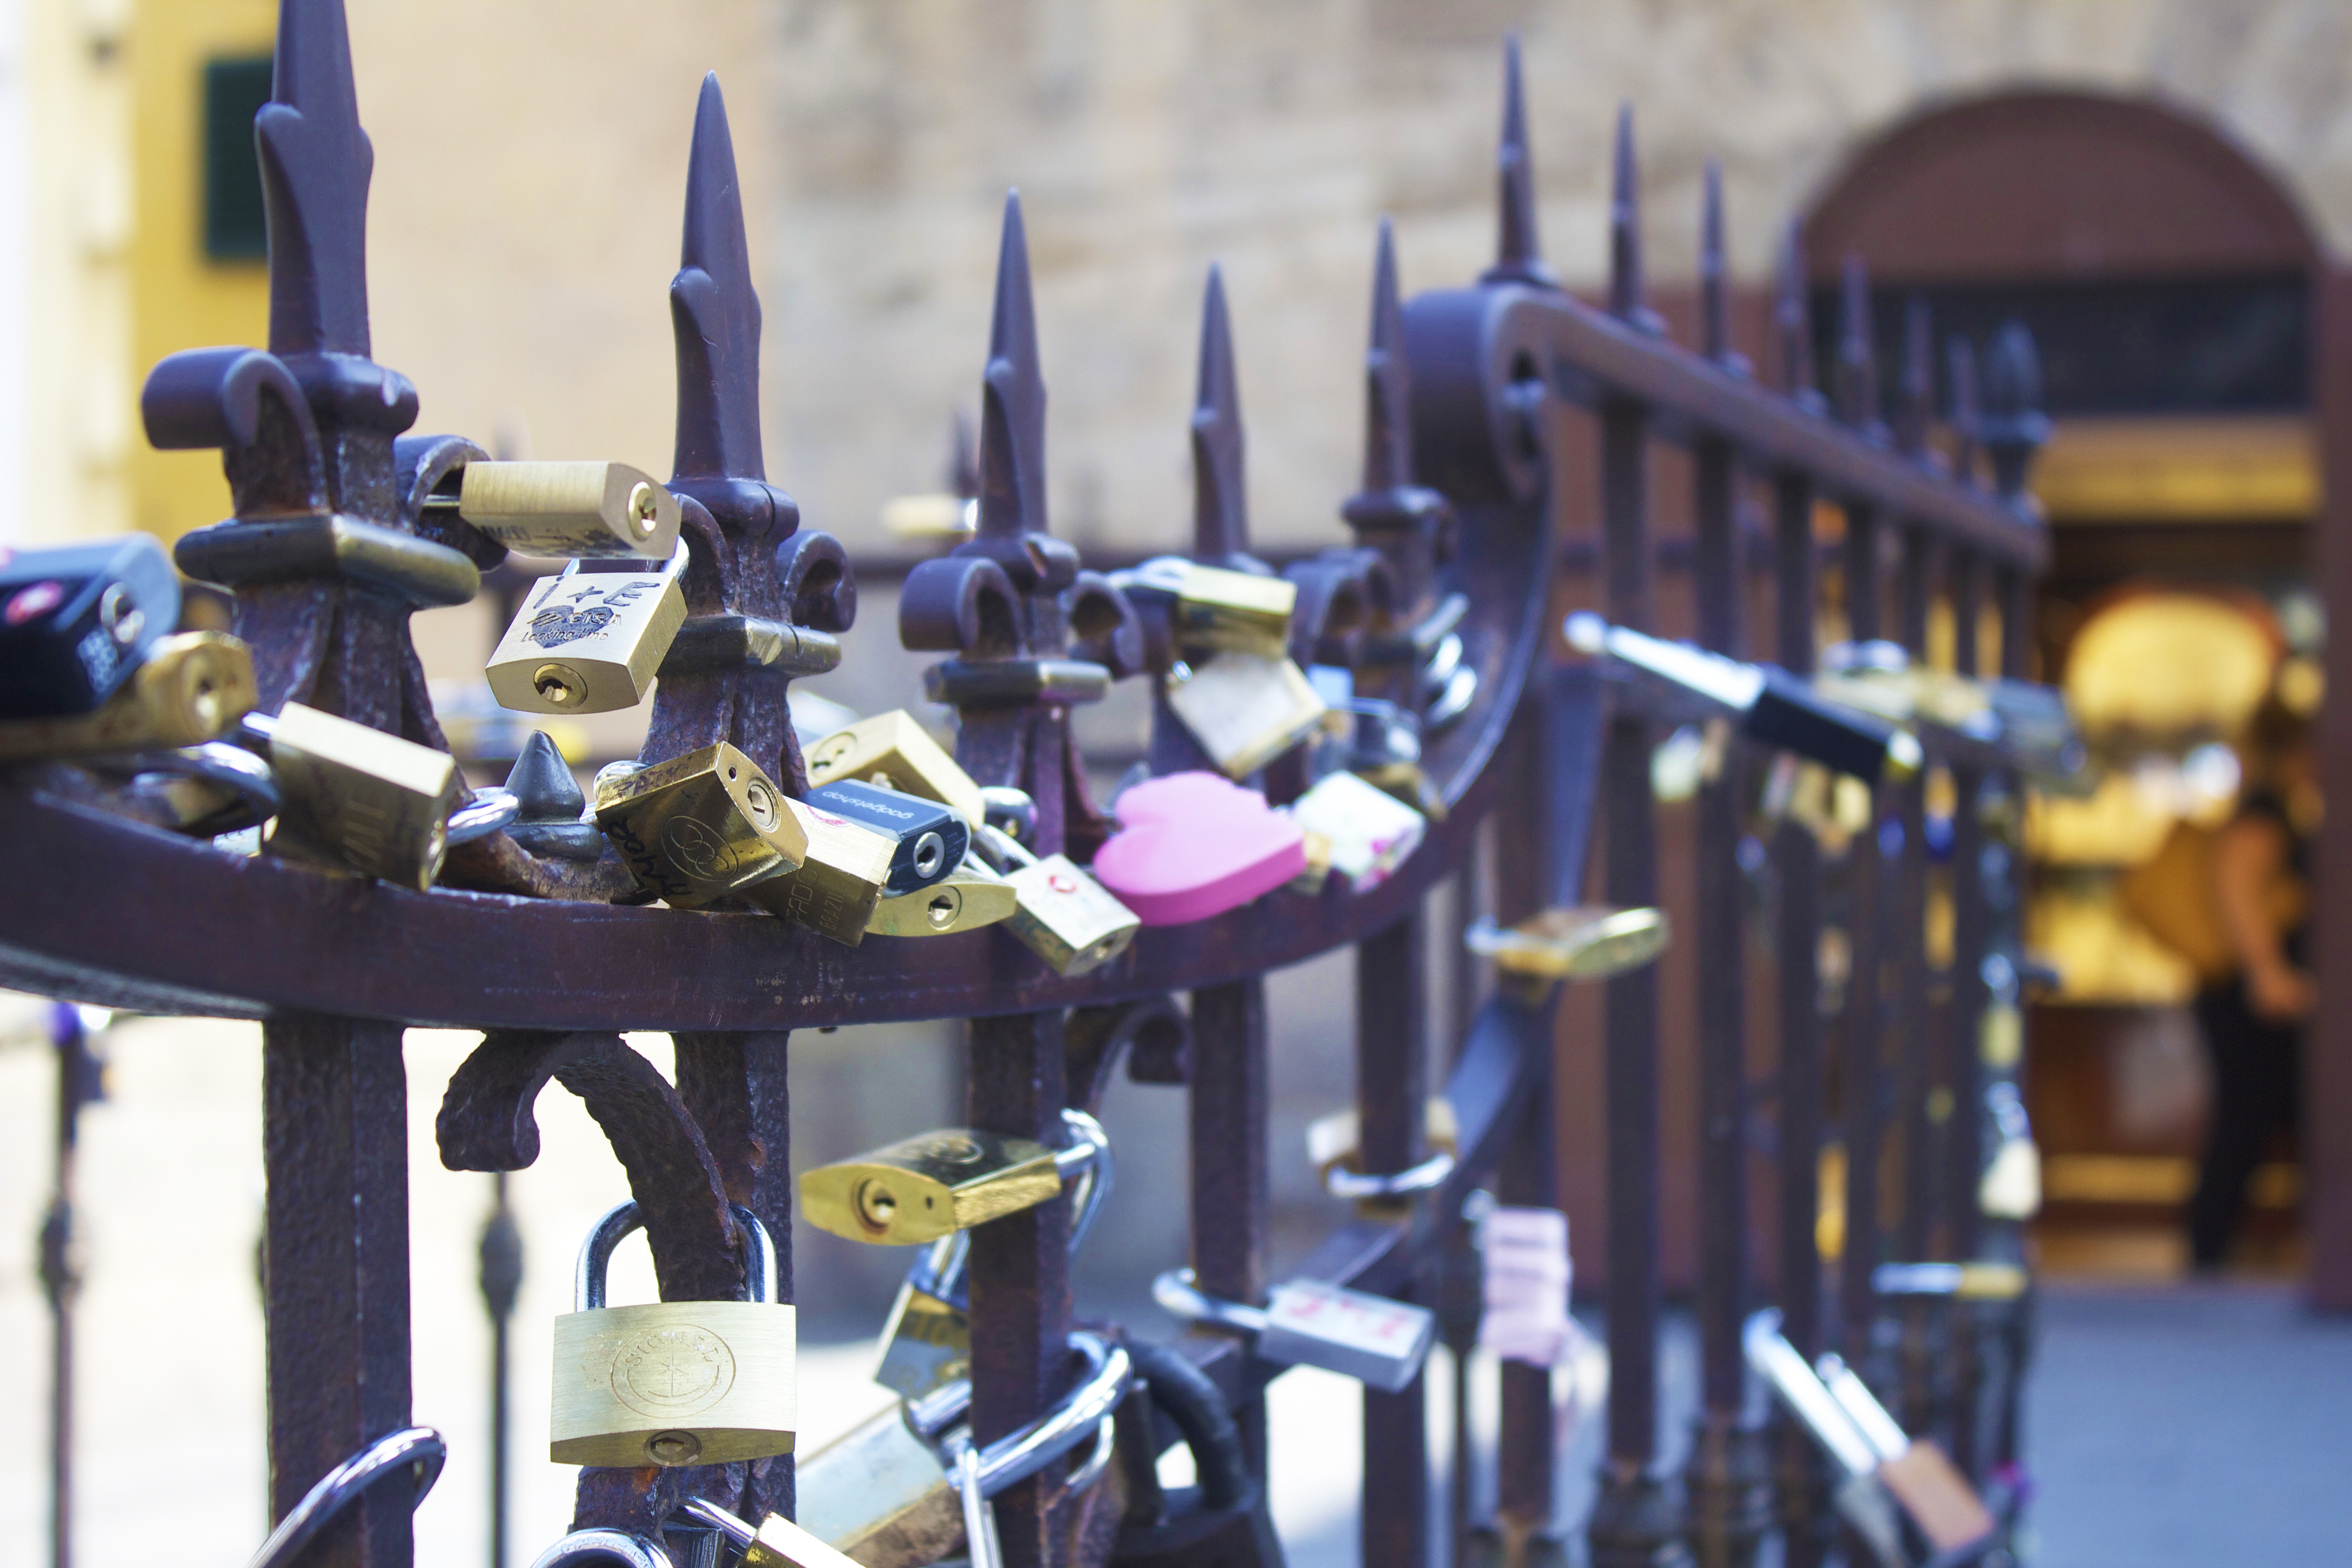
fence, structure, bridge, love, heart, amusement park, symbol, metal, romance, romantic, locks